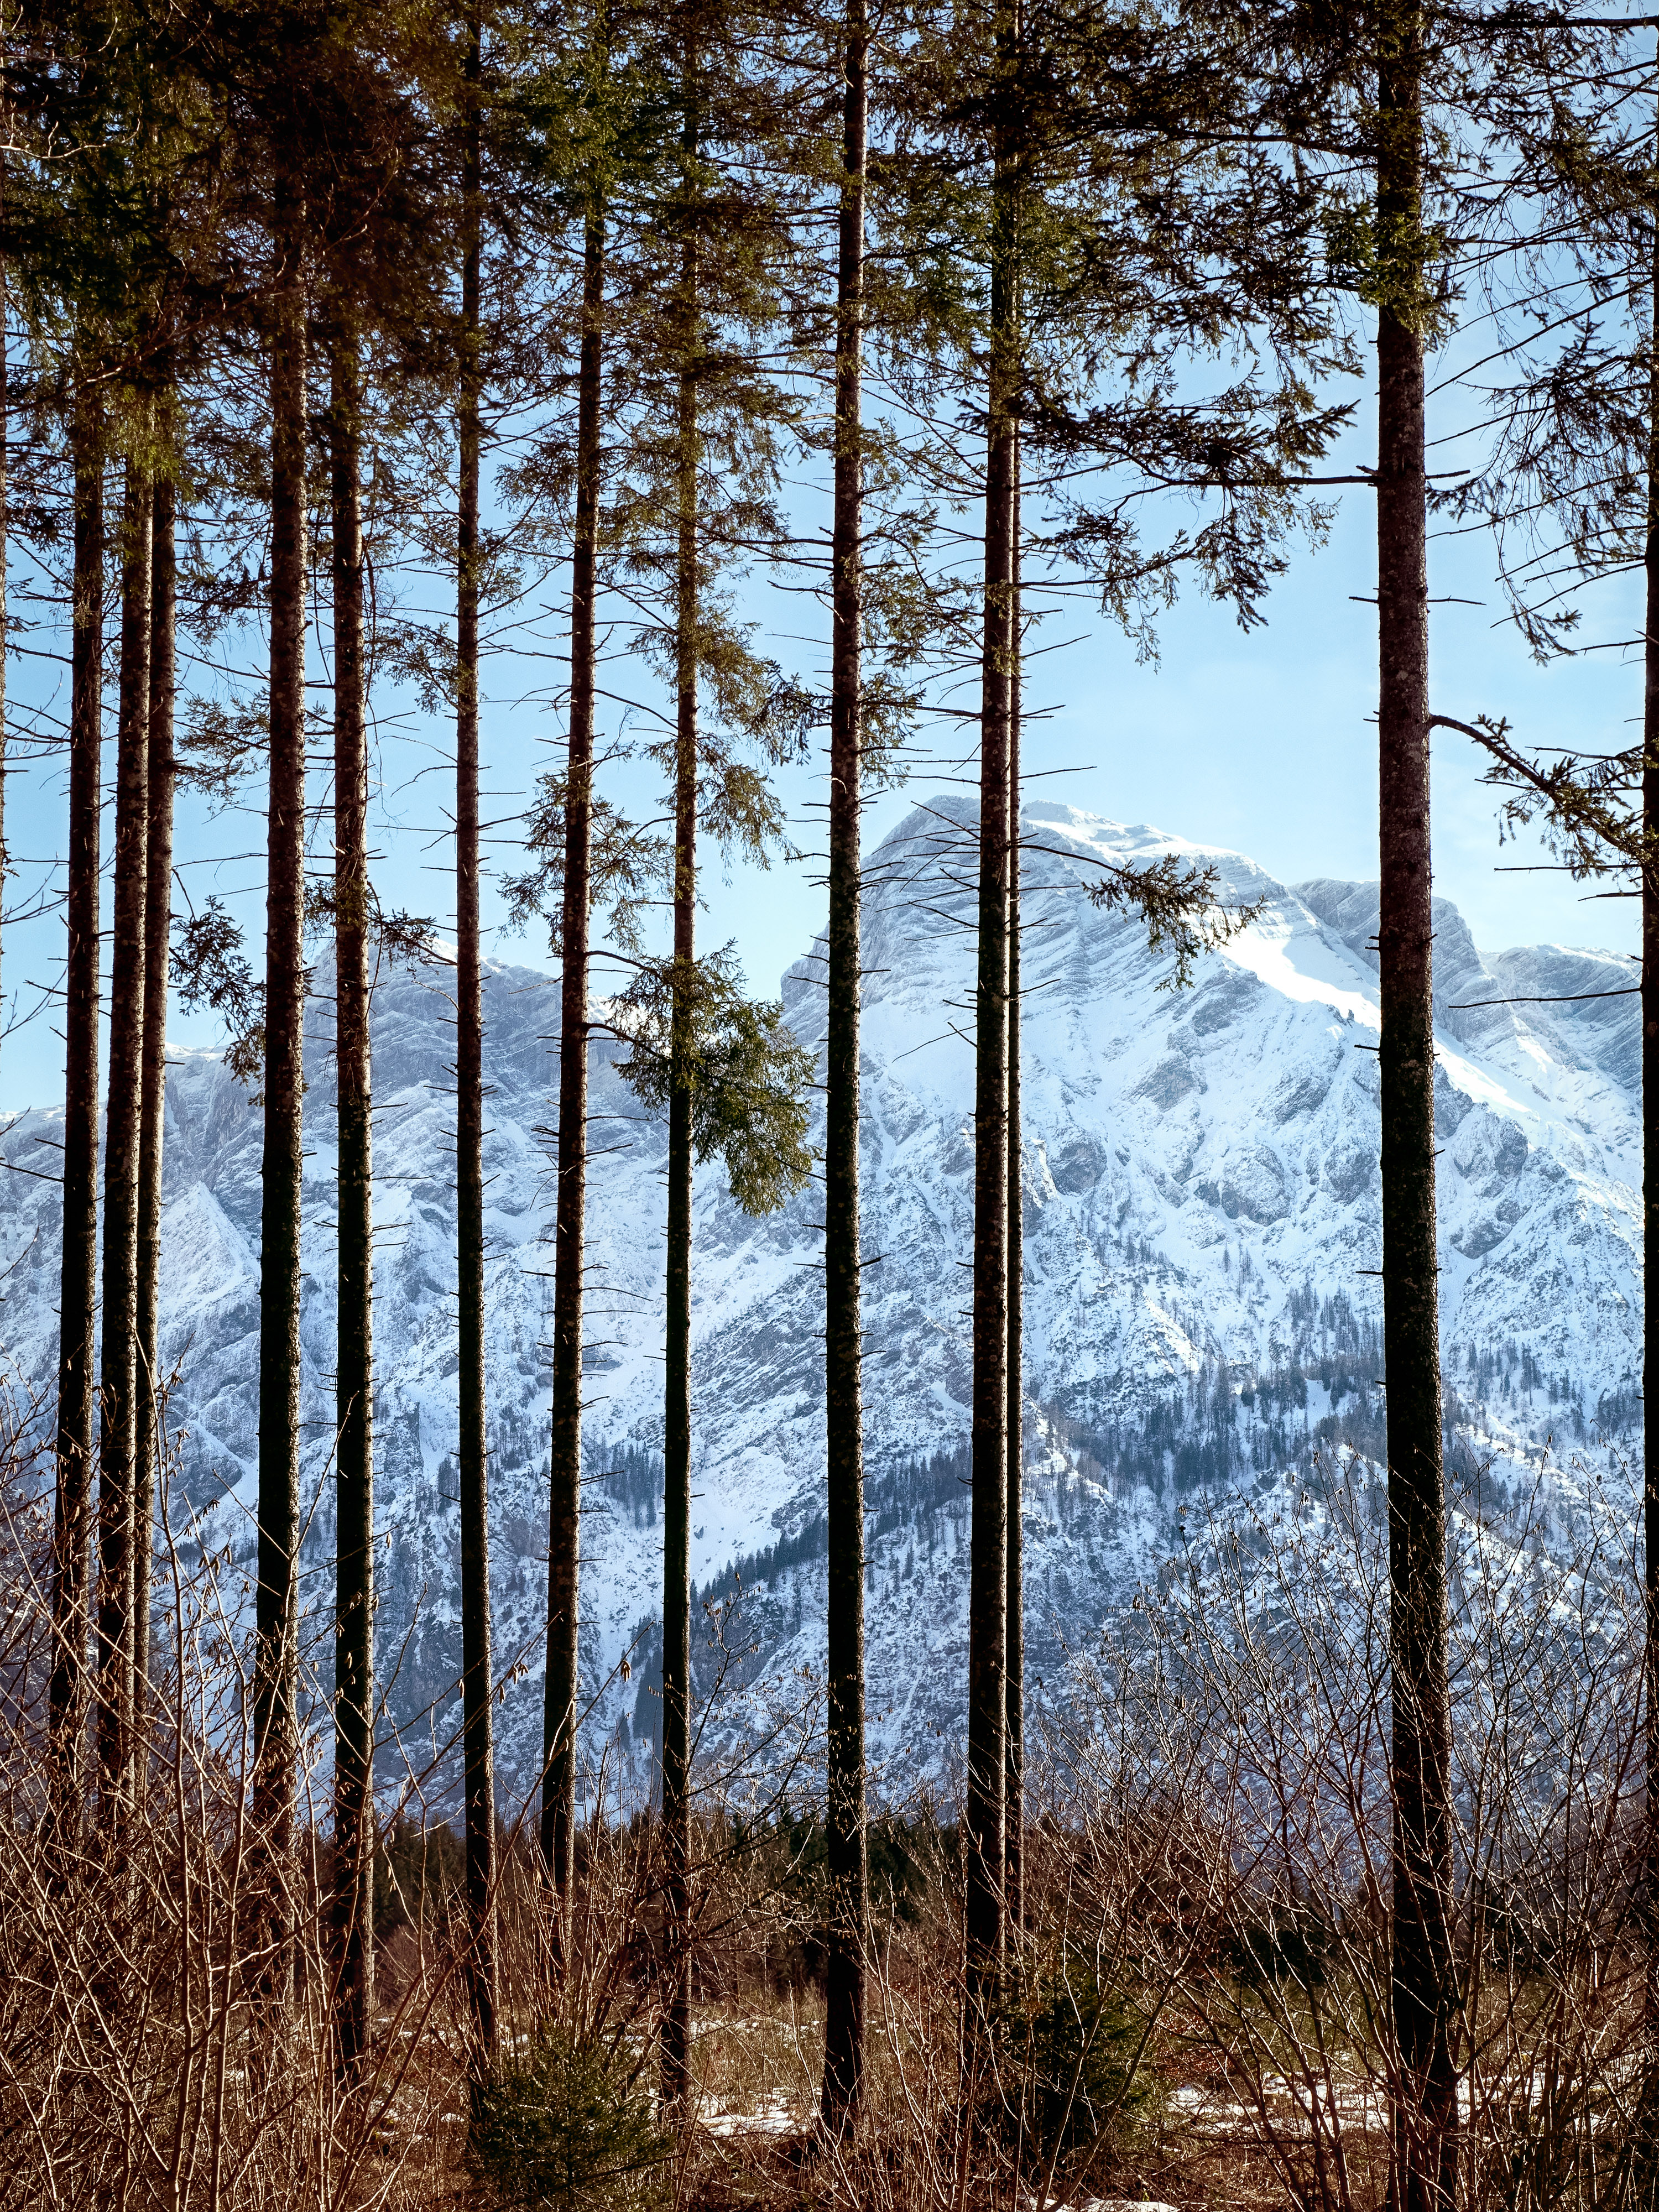
landscape, tree, nature, forest, wilderness, branch, mountain, winter, plant, sunlight, morning, leaf, view, reflection, autumn, season, austria, trees, spruce, woodland, habitat, larch, ecosystem, ober sterreich, lockedout, gemeindegr nauimalmtal, natural environment, atmospheric phenomenon, woody plant